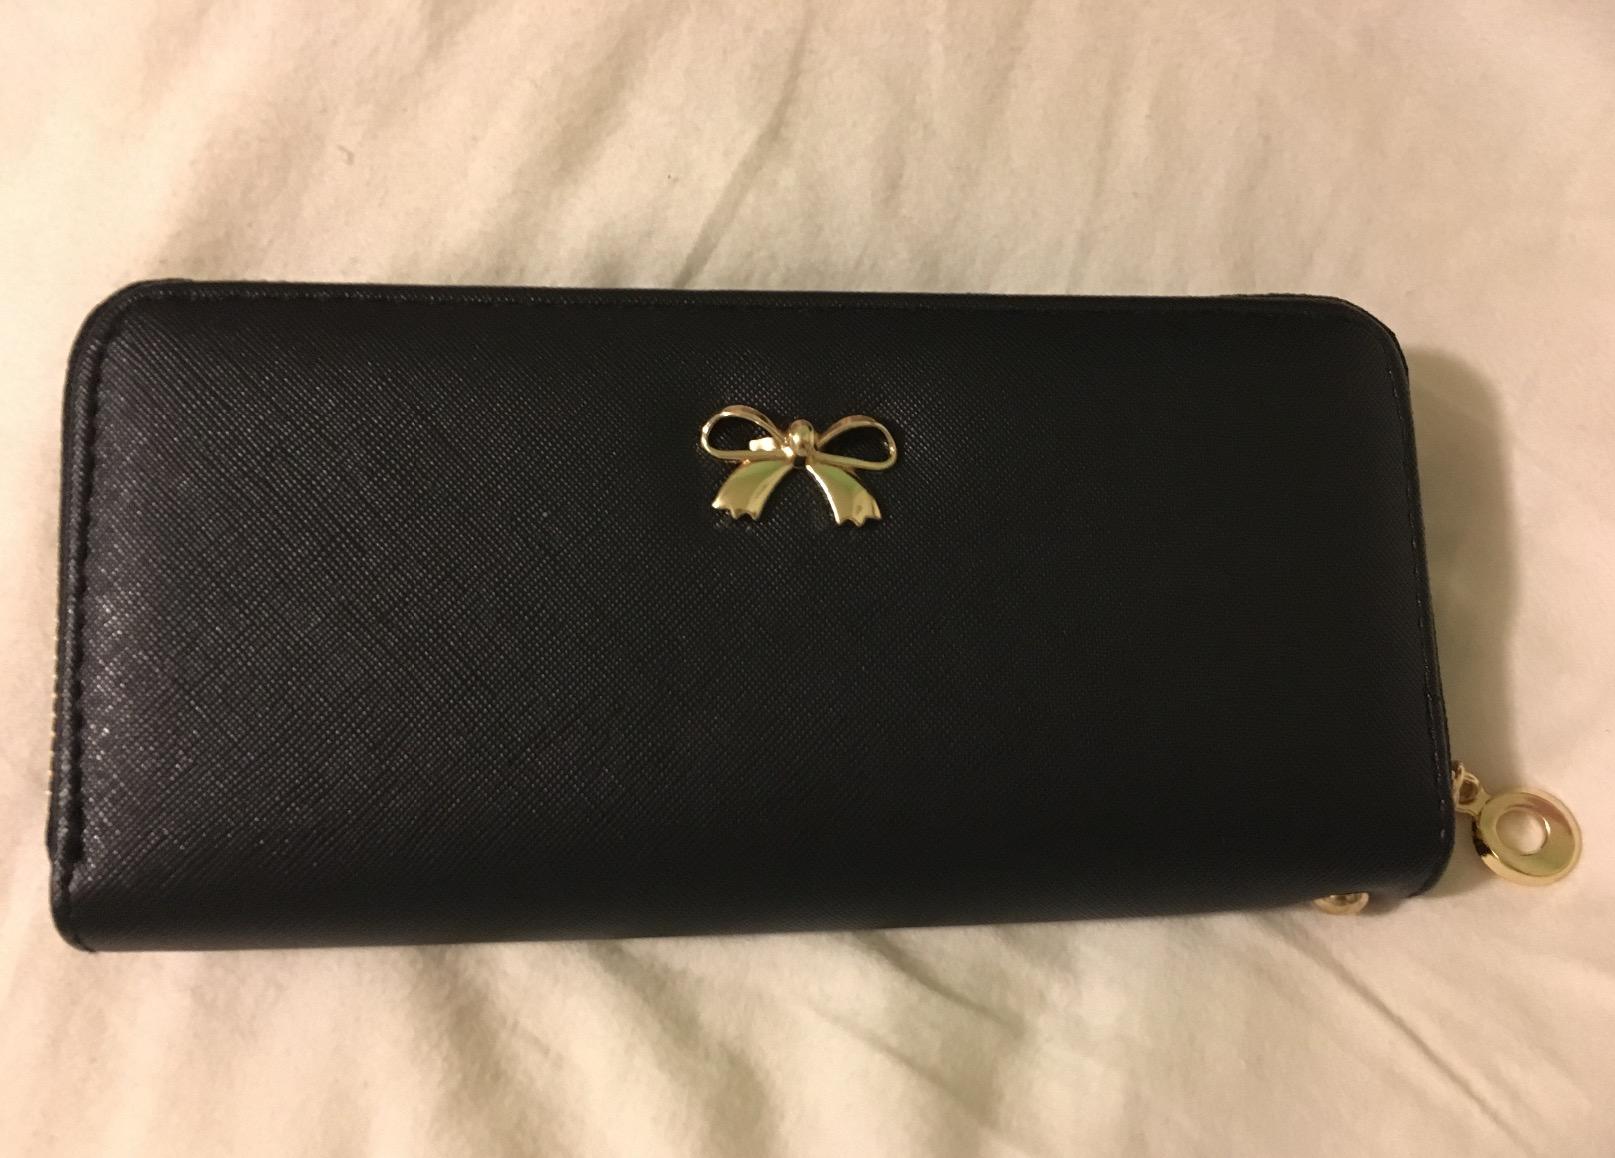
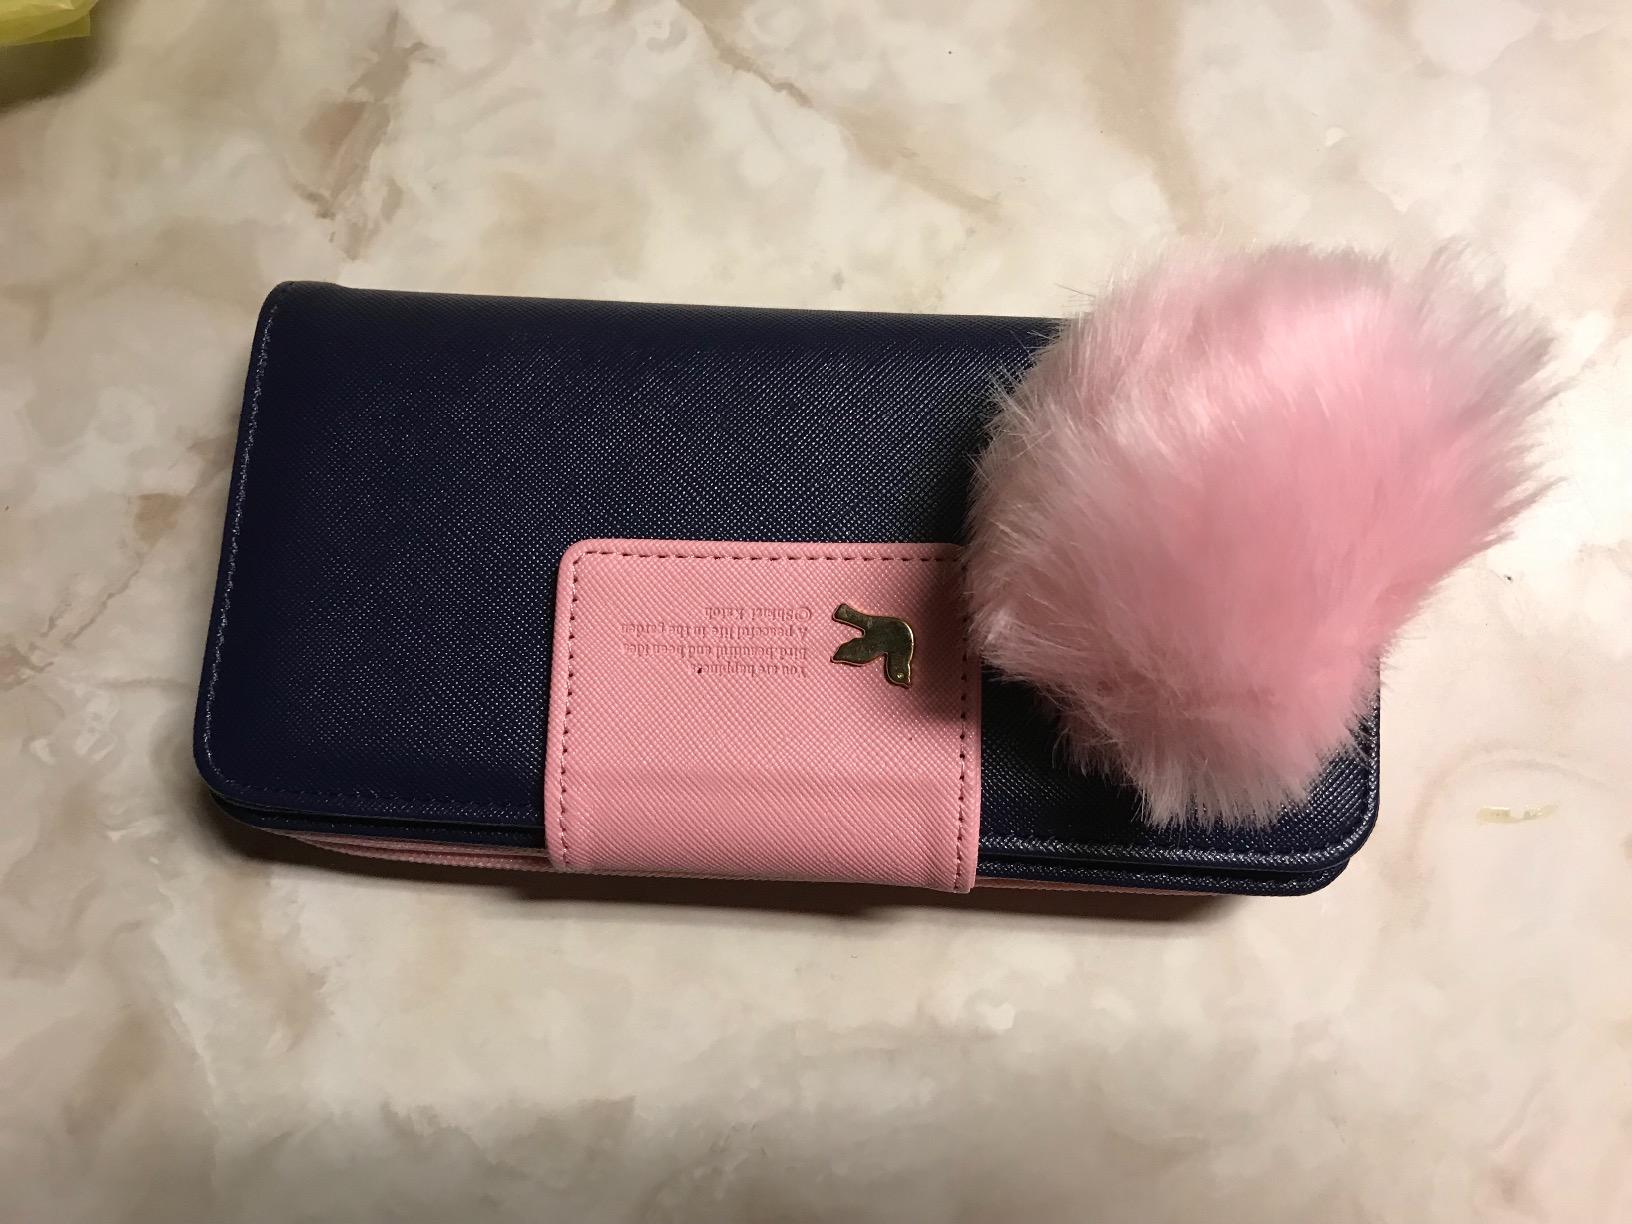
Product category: accessories_handbag
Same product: no